Charlie Dobson

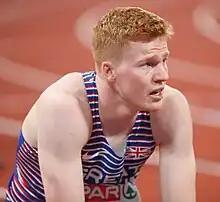
Dobson in 2022

Charlie Dobson (born 20 October 1999) is a British sprinter, specialising in the 400 metres and the 4 x 400 metres relay. An Olympic bronze medalist and European champion in the relay, Dobson made his senior individual breakthrough in 2024; he won a silver medal in the 400 metres at the 2024 European Athletics Championships, and won the 400 metres event at the 2024 British Athletics Championships. He was the surprise winner in the 400 metres final of the 2024 Diamond League in Brussels.